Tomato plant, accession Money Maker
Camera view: vertical (180 deg); turntable rotation: 270 degrees
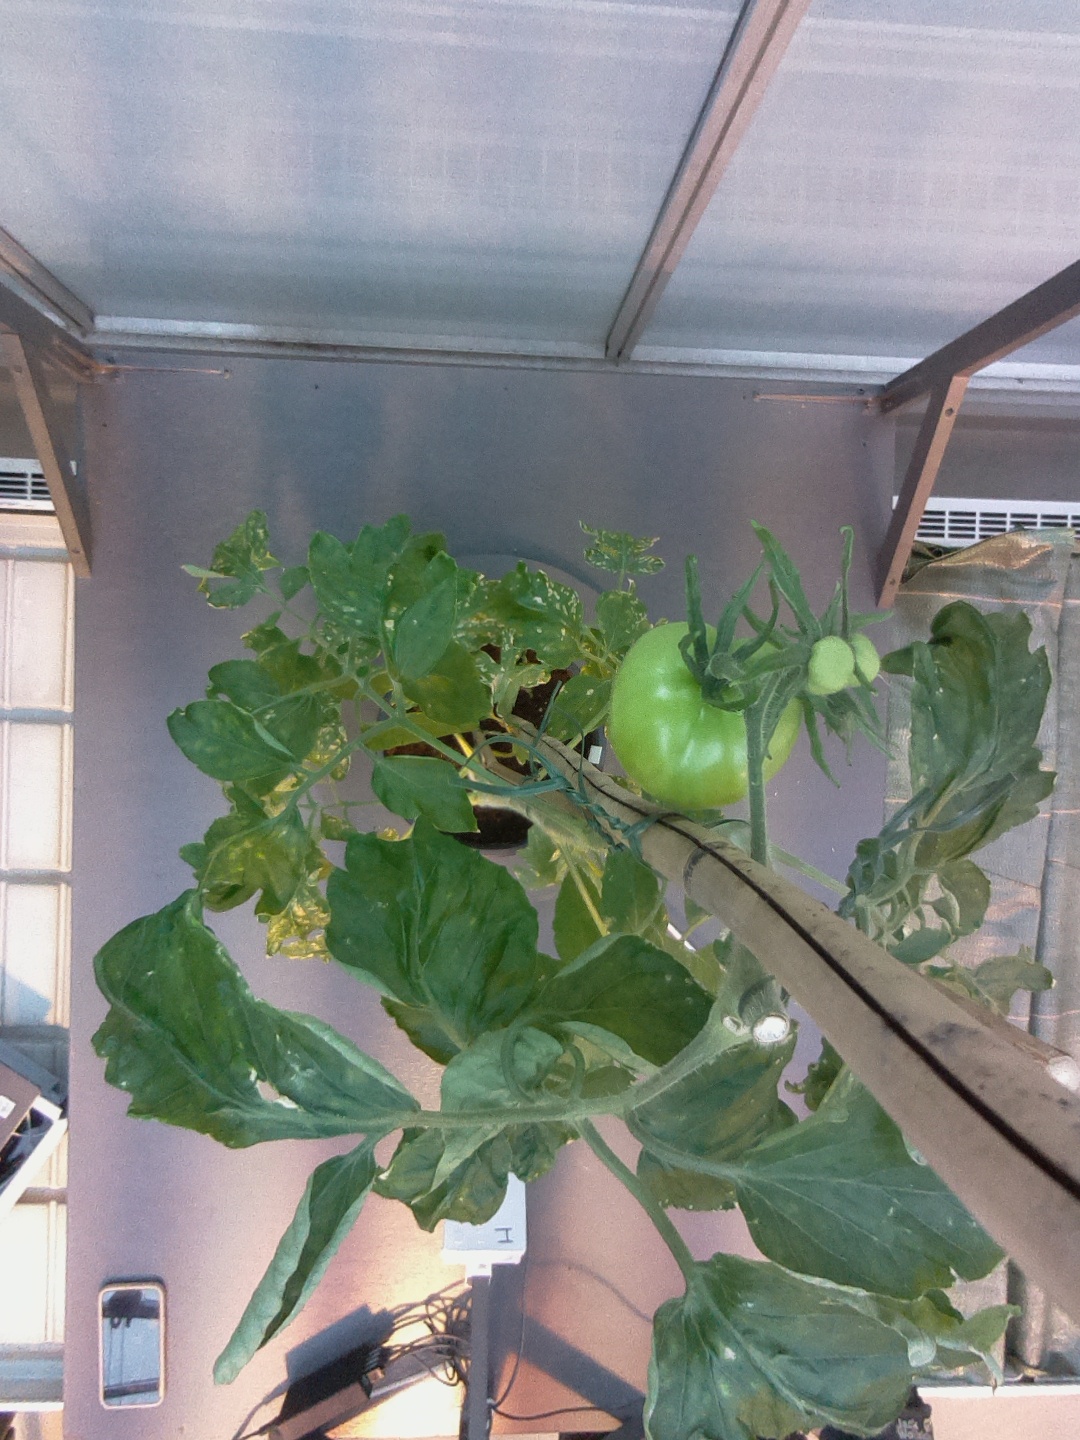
BBCH growth stage 75: 50%-60% of final fruit size